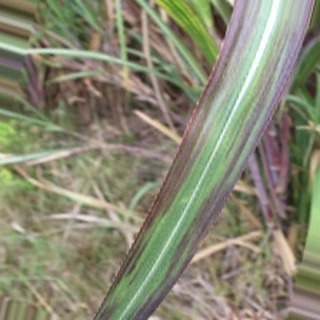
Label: sugarcane_bacterial_blight